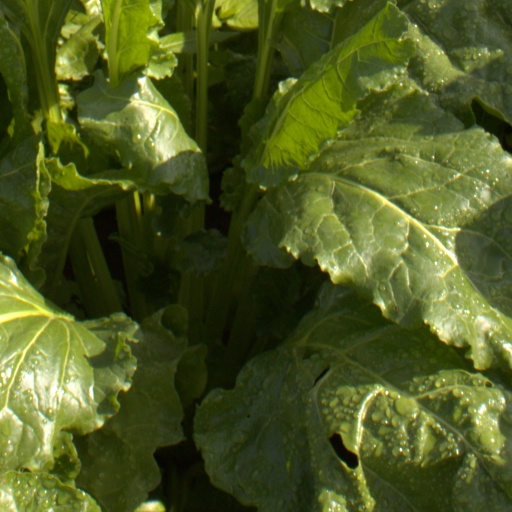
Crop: sugar beet